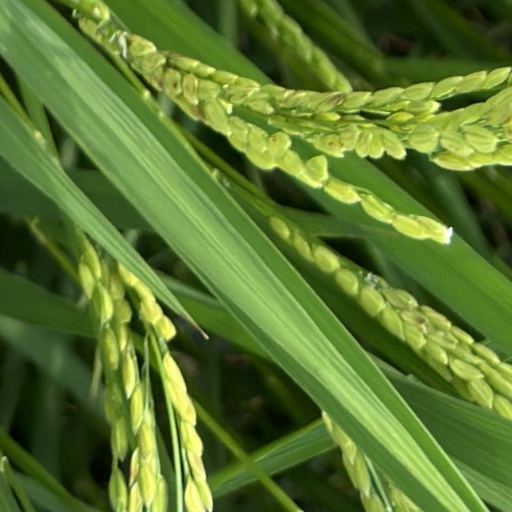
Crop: rice